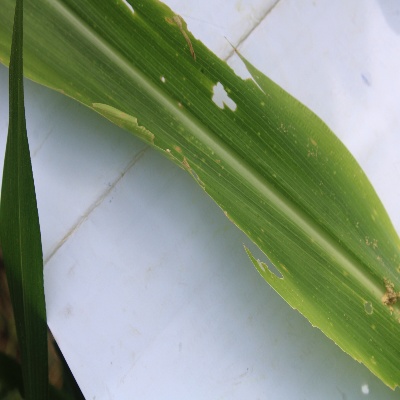
Crop: Maize
Condition: leaf spot